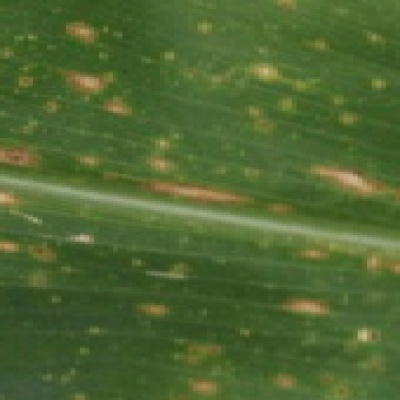
Label: Corn_(Maize)___Leaf_Spot